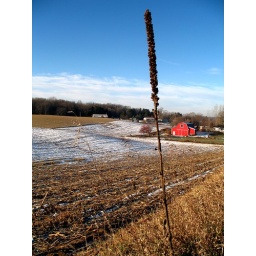
red barn in the background